Jim Thorpe

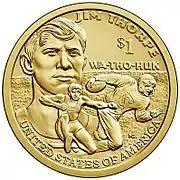
Thorpe is featured on the reverse of the 2018 Sacagawea dollar.

After his athletic career, Thorpe struggled to provide for his family. He found it difficult to work a non-sports-related job and never held a job for an extended period of time. During the Great Depression in particular, he had various jobs, among others as a movie actor, mostly as an extra, usually playing an American Indian in Westerns, starting with the 1931 serial "Battling with Buffalo Bill". In the 1932 comedy "Always Kickin'", Thorpe was prominently cast in a speaking part as himself, a kicking coach teaching young football players to drop-kick. He played the captain of the guard in 1935's "She", an umpire in the 1940 film "Knute Rockne, All American", and a member of the Navajo Nation in the 1950 film "Wagon Master". An "American Indian Magazine" article states Thorpe appeared in over 70 films.